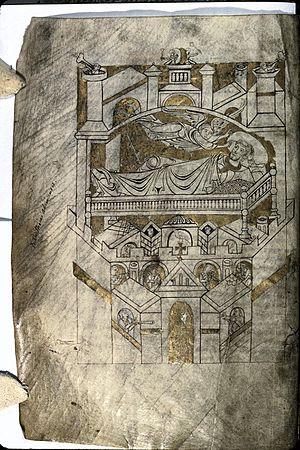
Le Scriptorial est le musée des manuscrits du Mont Saint-Michel, installé à Avranches.